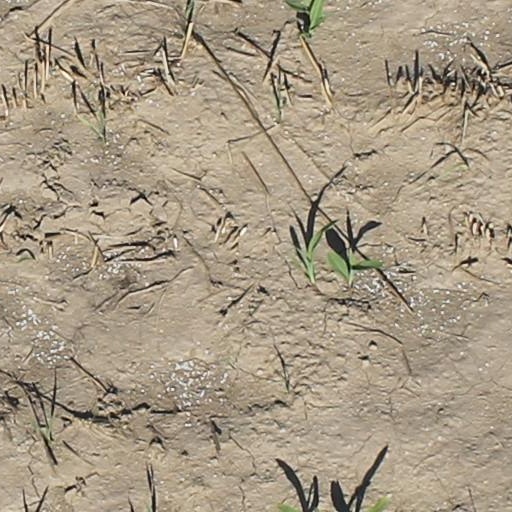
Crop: maize; corn